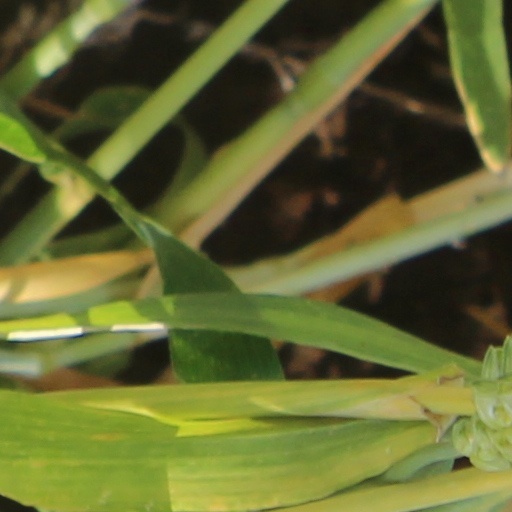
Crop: wheat